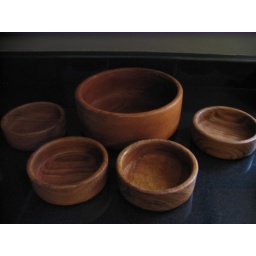
Wood serving bowl (large) and 4 wood bowls (Made by &amp;quot;Gourmet Kitchen&amp;quot;) - $15 or best offer